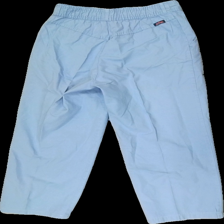
View: back
Type: Trousers
Category: Ladies
Brand: Not in the list
Brand text on label: la paz
Colors: Blue
Material: 100% cotton
Cut: Regular
Season: All
Stains: Minor
Damage: fläckar
Damage location: bottom right
Price range: 50-100
Recommended usage: Reuse
Description: blå byxor med små fläckar höger ben